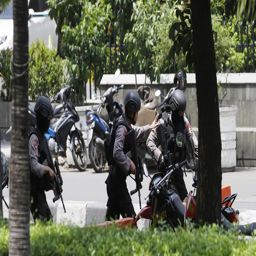
police officers take their position near the site where an explosion went off .